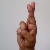
The image shows a hand gesture representing the letter 'R' in Indian Sign Language.